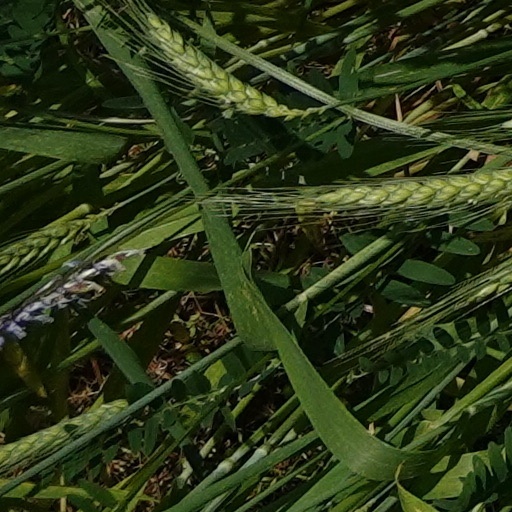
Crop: wheat